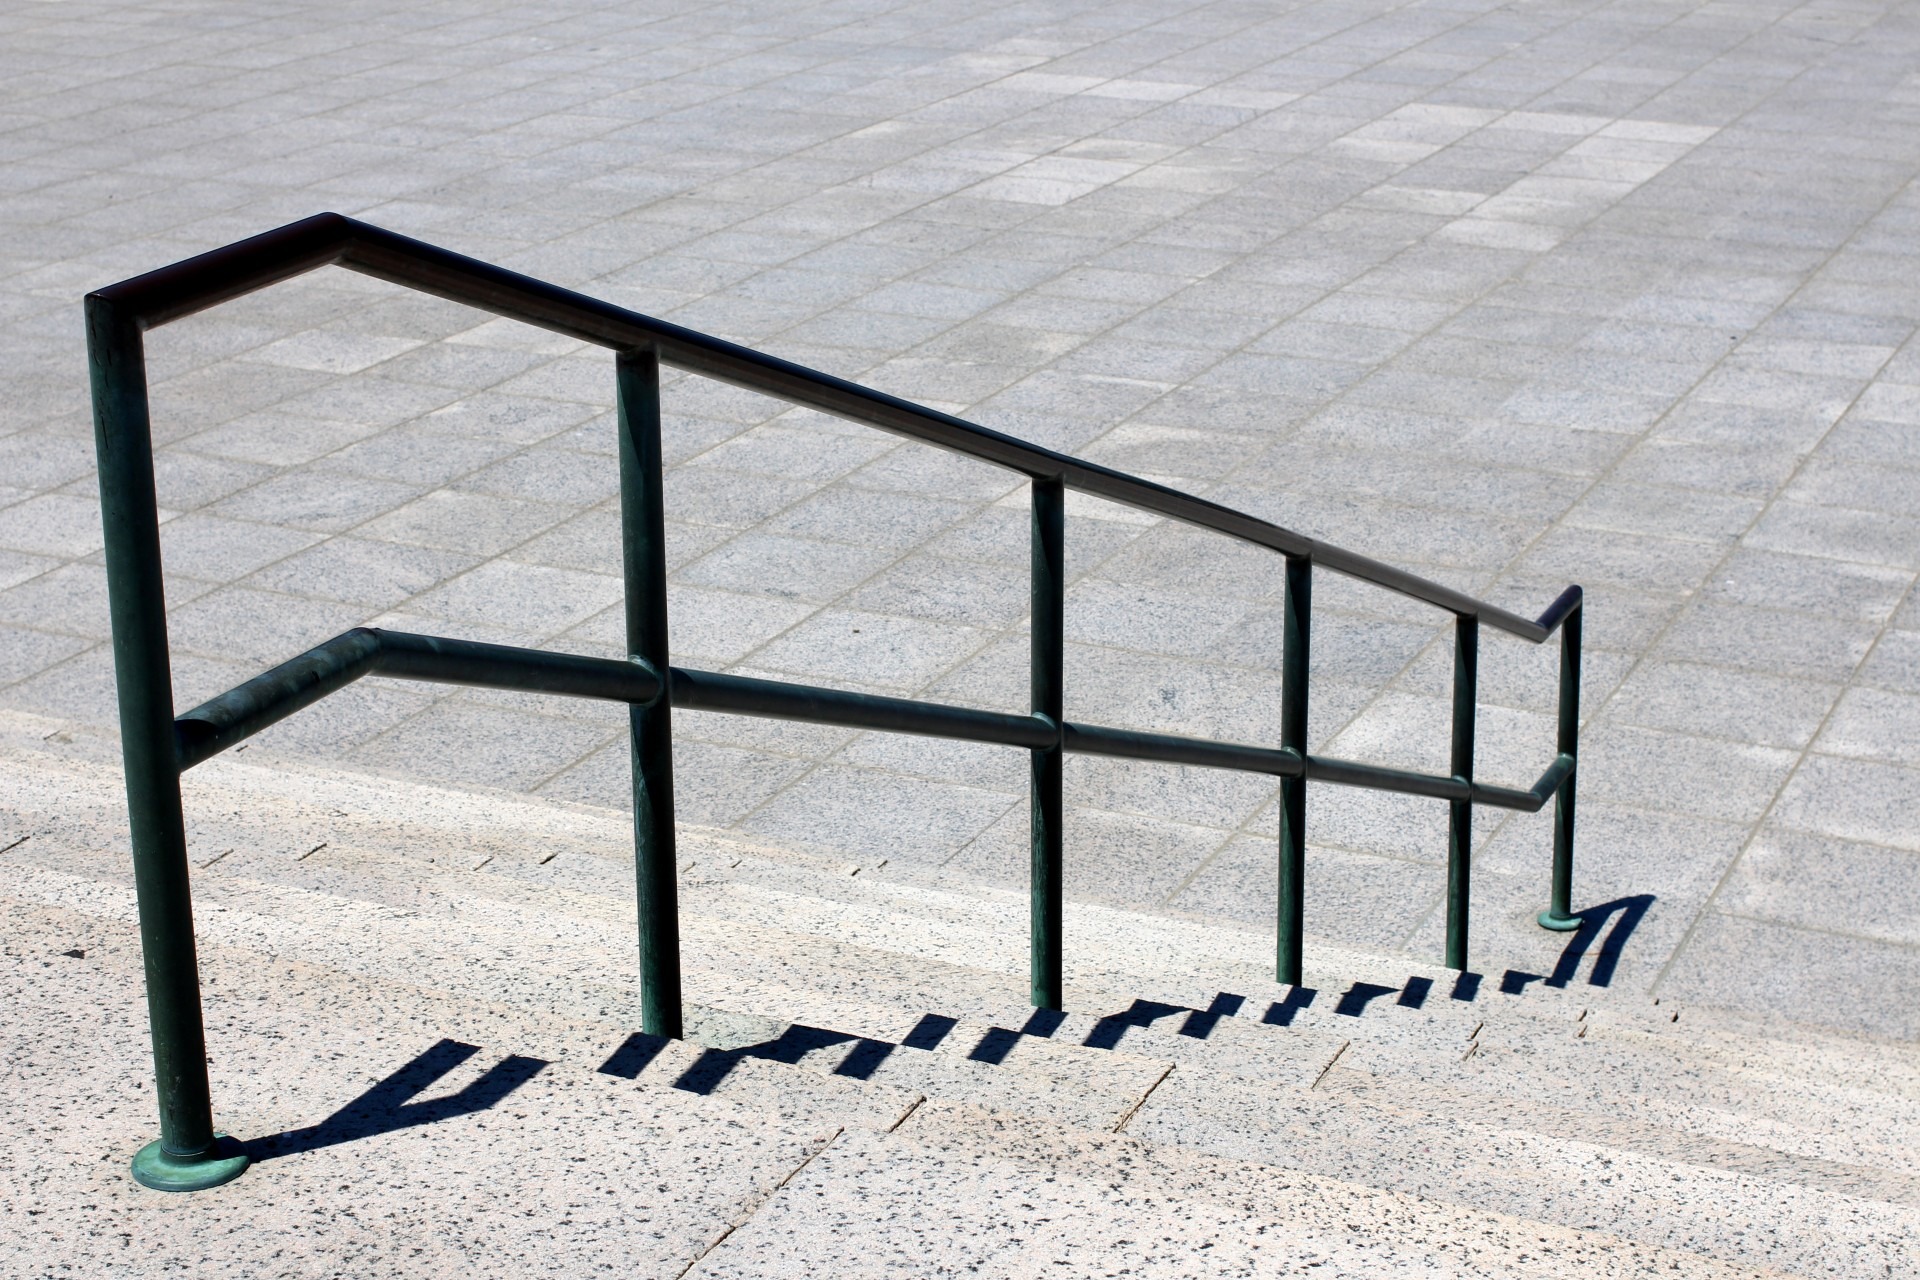
table, chair, floor, rail, steps, railing, line, metal, furniture, material, handrail, stairs, iron, slide, shape, stone steps, going down, flooring, smooth path